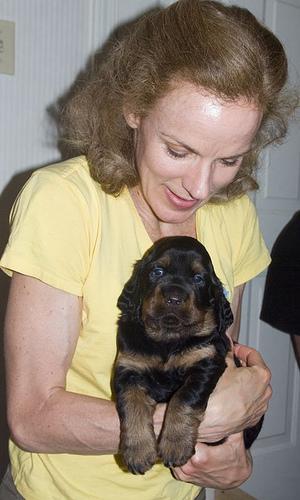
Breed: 228-n000085-Gordon_setter